Bert De Waele

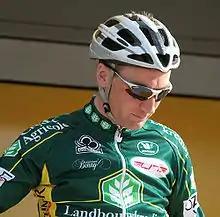
De Waele at the 2008 Liège–Bastogne–Liège.

Bert De Waele (born 21 July 1975) is a Belgian retired professional road racing cyclist, who competed as a professional between 2001 and 2012. He spent his entire career with the team through various iterations of team names.